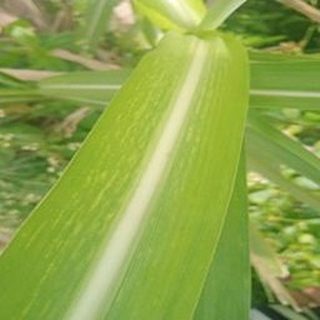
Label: sugarcane_mosaic